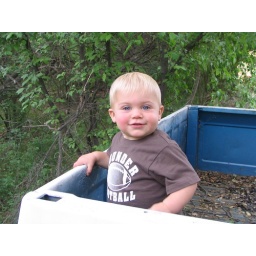
Levi in daddy's truck bed